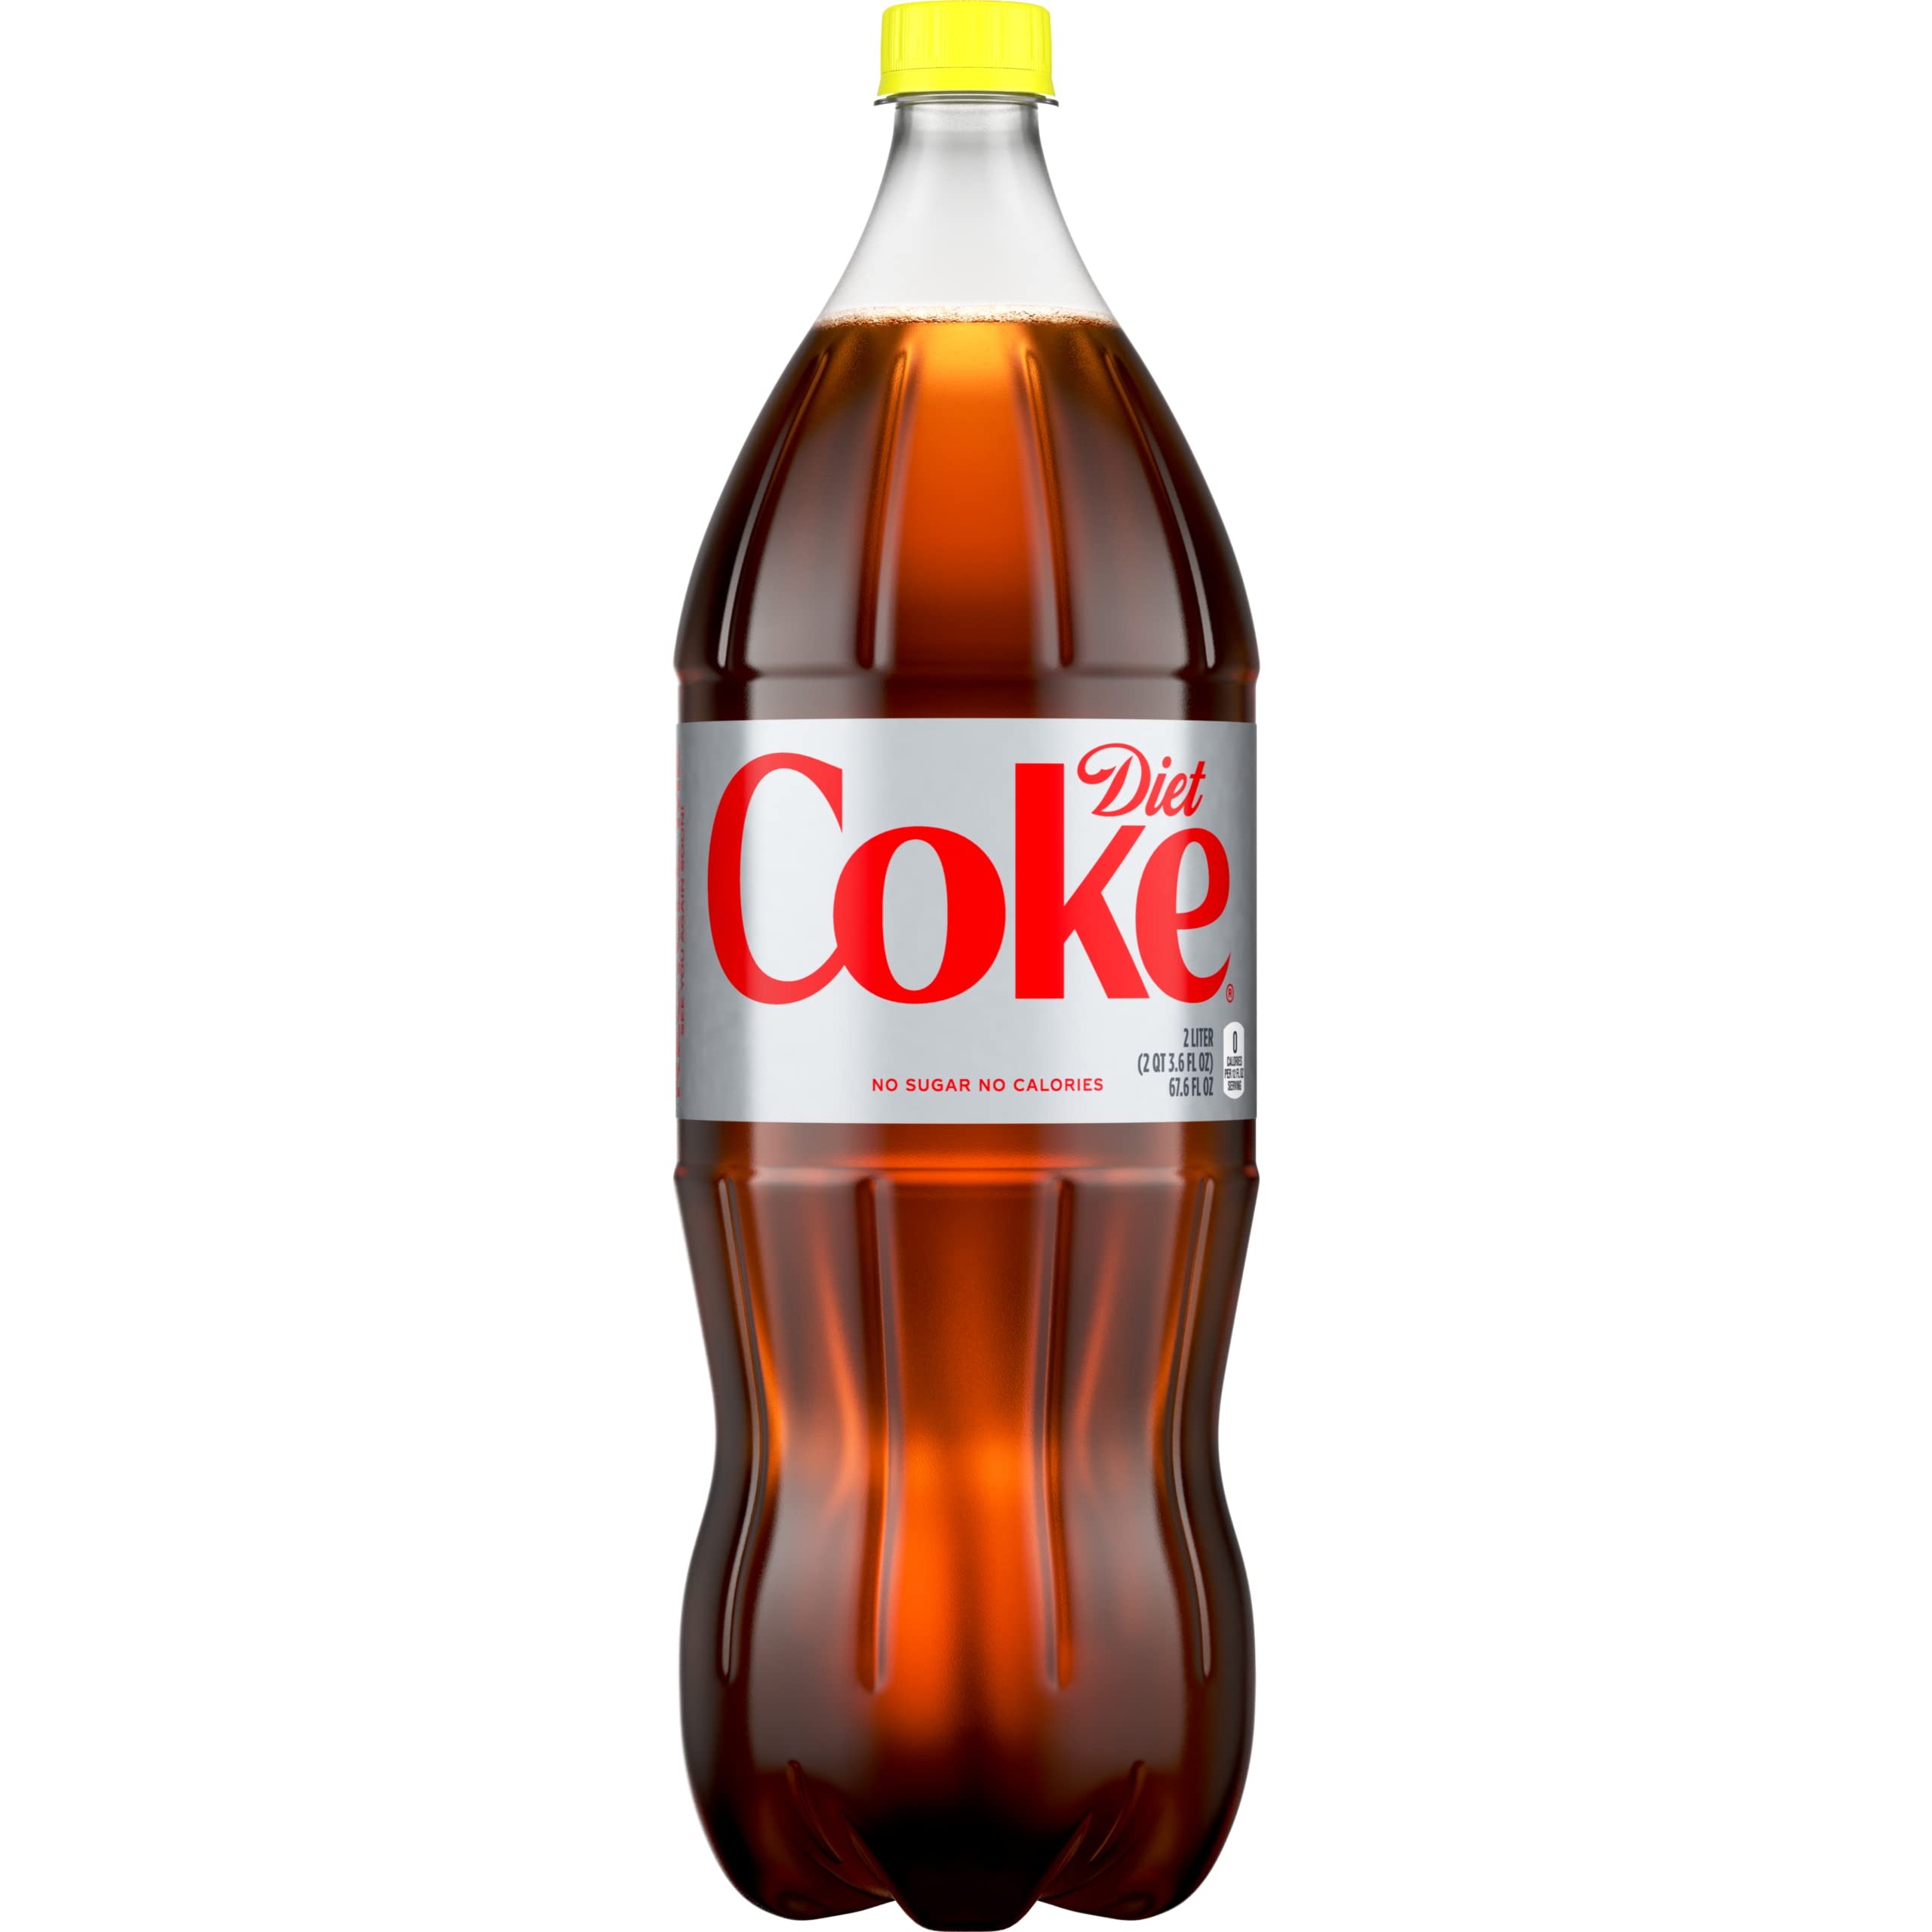
Item Name: Kosher Diet Coke, 2 Liter
Bullet Point 1: A delicious, crisp, sparkling cola for the refreshment you want
Bullet Point 2: No calories, sugar-free
Bullet Point 3: 46 mg of caffeine per 12 fl oz serving
Bullet Point 4: 67.6 FL OZ per bottle of diet soda
Bullet Point 5: Certified kosher
Value: 67.6
Unit: Fl Oz

Price: 2.785